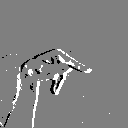
ASL letter: p